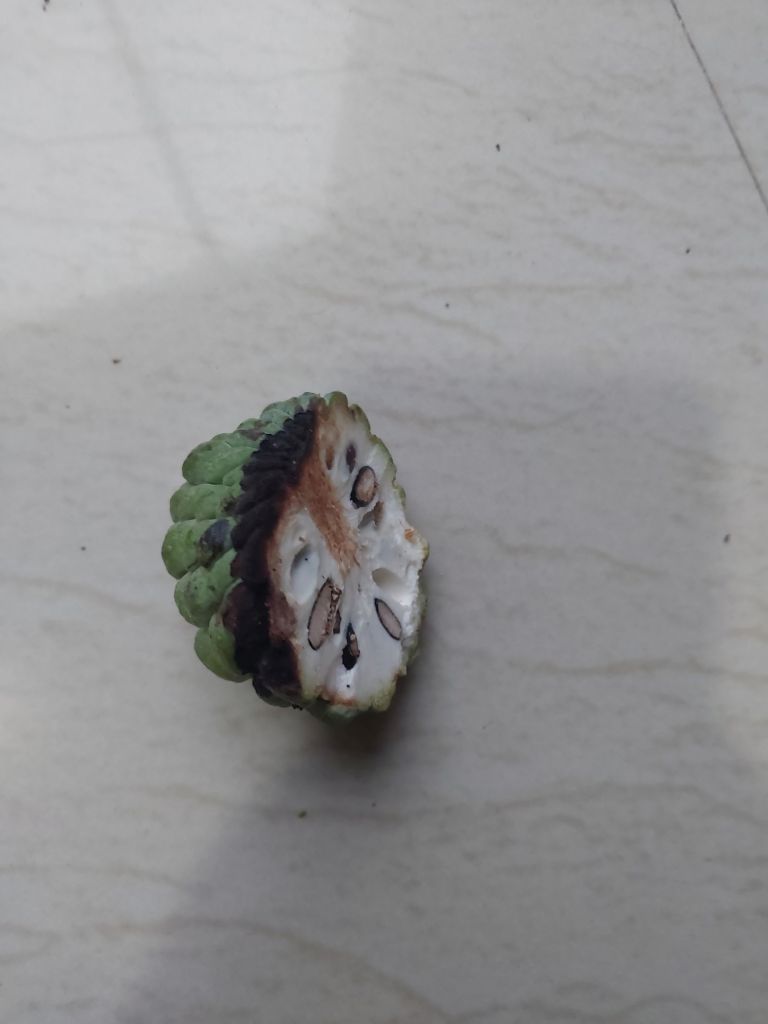
Disease label: Diplodia Rot